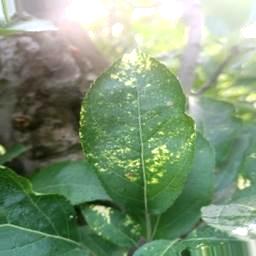
Label: Apple_Mosaic